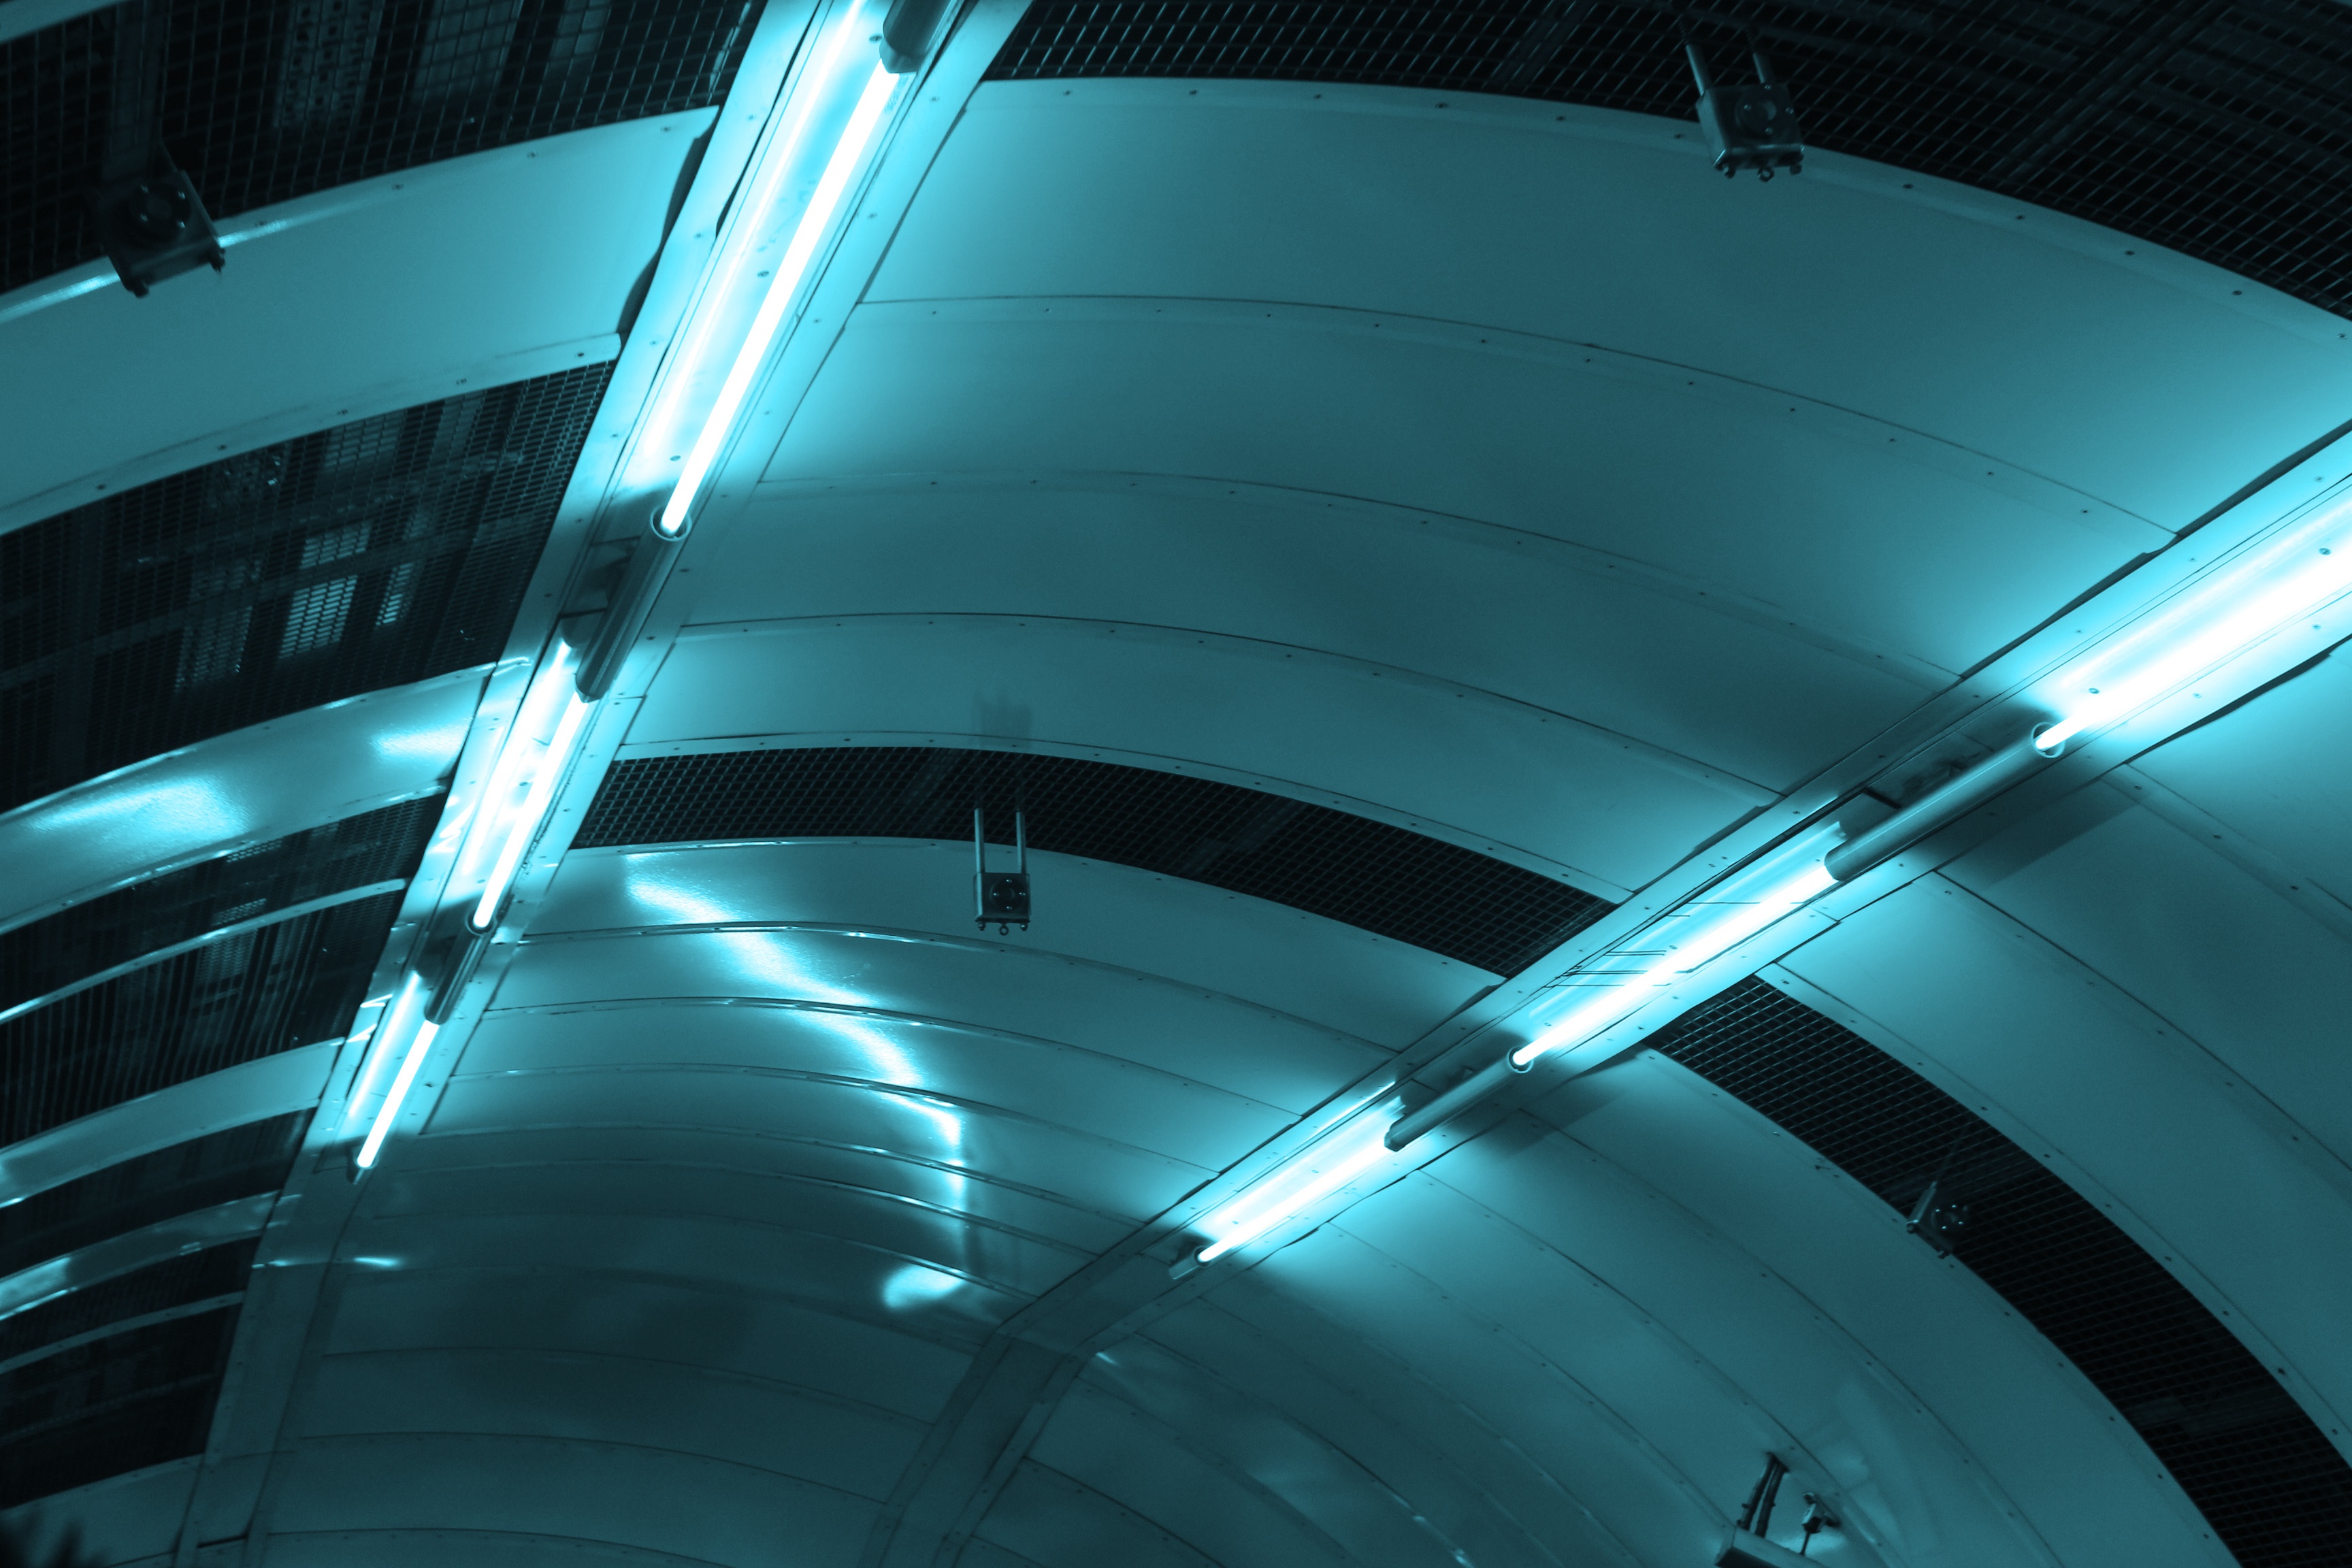
light, structure, night, ceiling, line, reflection, blue, lighting, symmetry, shape, daylighting, atmosphere of earth